Kimon Georgiev

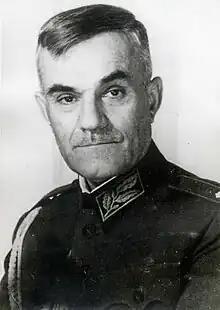
Damyan Velchev, close friend and political ally.

The government dissolved the National Assembly in its first days and the cabinet ruled by ordinance-laws signed by the tsar, invoking Article 47 of the Tarnovo Constitution. On 14 June political parties and trade unions were banned and their property was nationalised. Counties and municipalities were clustered, their self-government abolished and replaced by government-appointed officials. Stricter qualification criteria for teachers were introduced, dozens of schools were closed and over 2,000 teachers were left unemployed. A campaign was organized to replace the traditional names of many villages in the country with Bulgarian ones. Strict censorship was introduced and many printed publications were banned. In order to increase state revenues and subsidize agriculture, the government established state monopolies in the grain, alcohol, and tobacco trades, severely disrupting activity in these sectors. Up to 40% of debts that were difficult to service after the Great Depression were cancelled, the rest were rescheduled, and enforcement measures were limited. Several distressed private banks were consolidated and reactivated with state capital to form the Bulgarian Credit Bank. The two large state-owned banks were also merged into the Bulgarian Agricultural and Cooperative Bank. A Public Assistance Service was established under the Ministry of the Interior, financed by a special tax, and free treatment of the poor in public hospitals was introduced. On 4 September, a Decree-Law on the Safety of the State was issued, practically outlawing the IMRO and assigning the investigation of its activities to the military courts, the police and the army. Mass arrests of IMRO activists and confiscations of weapons and property began. Over the next two years, the Sofia Military Field Court dealt with dozens of cases of murders, kidnappings and racketeering committed by IMRO activists in southwestern Bulgaria. Numerous heavy sentences were handed down, including 21 death sentences against the organization's leader, Ivan Mihailov.